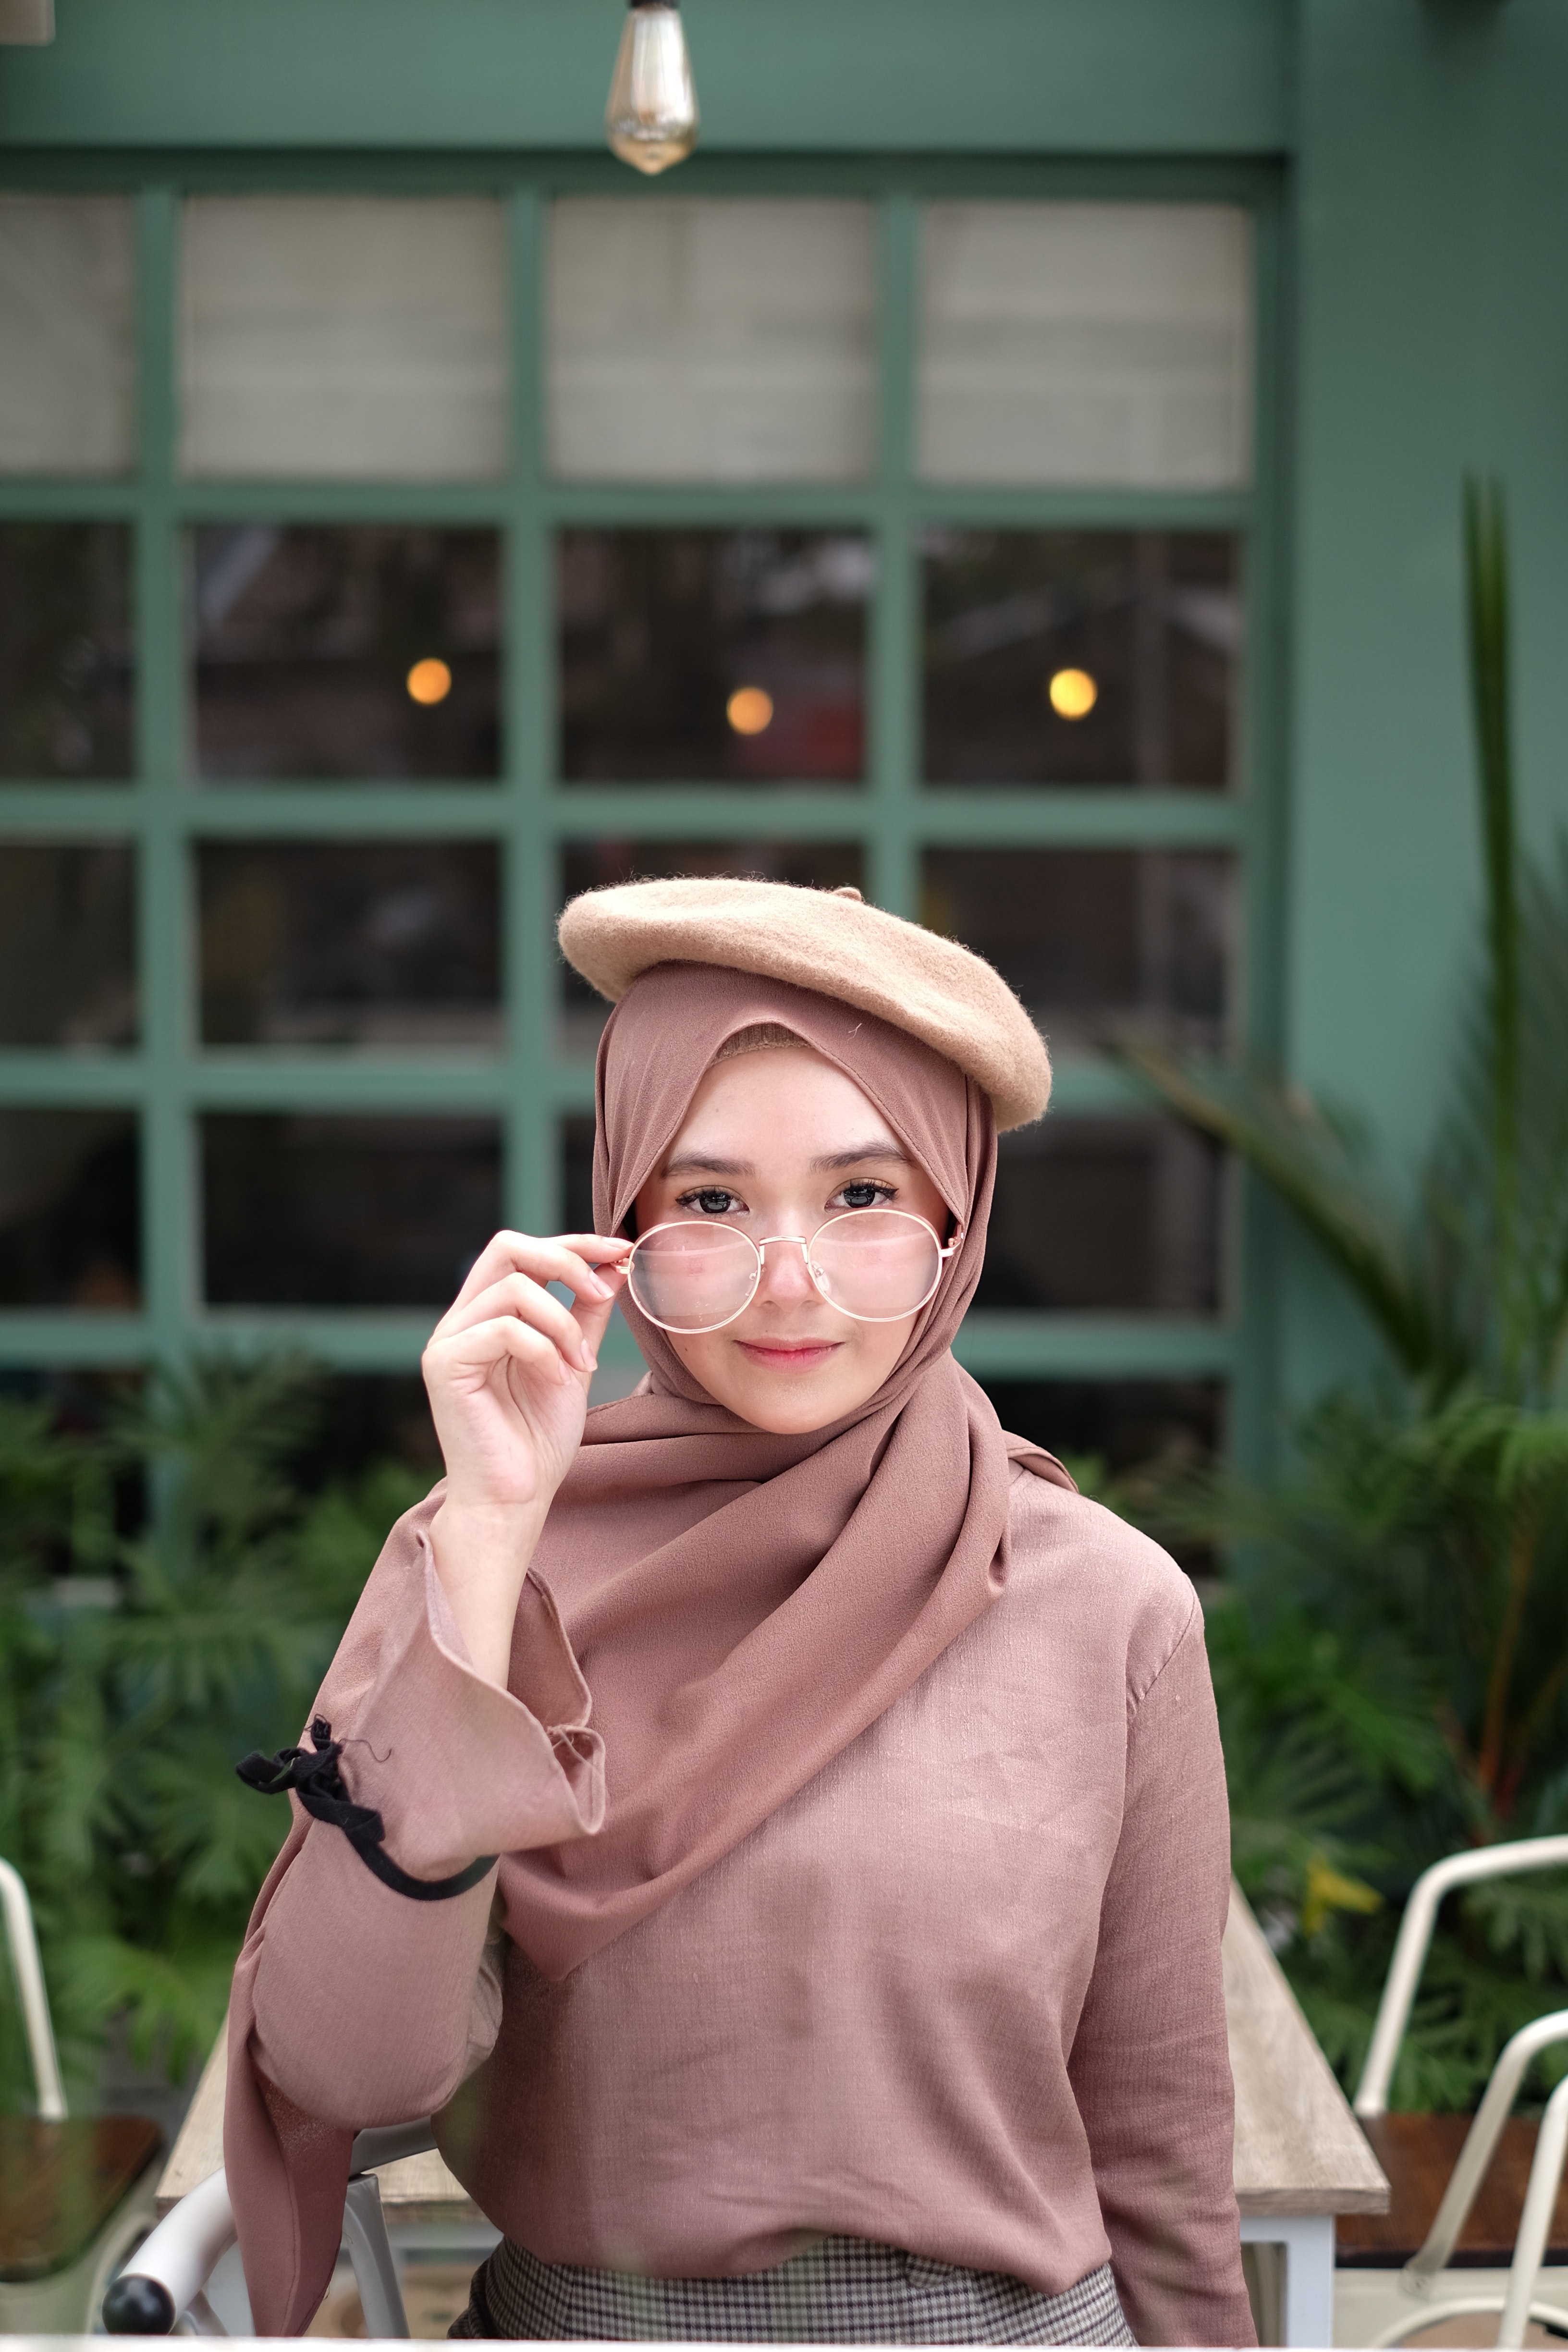
beauty, snapshot, lip, photography, headgear, hand, smile, portrait photography, fashion accessory, street fashion